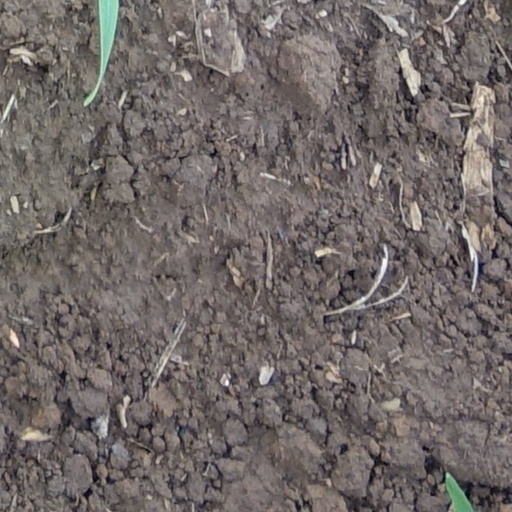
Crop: wheat